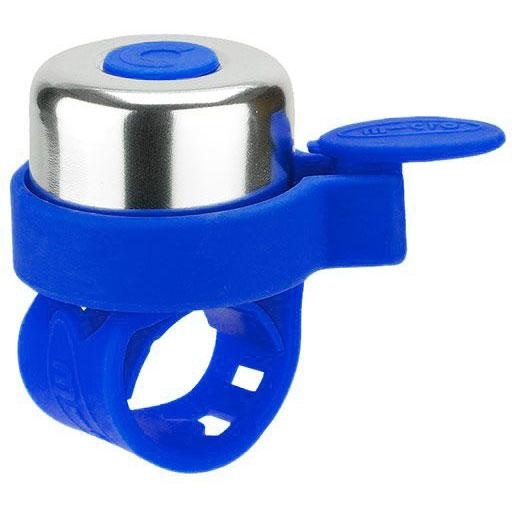
Micro Kickboard Scooter Bell
Scooters and bells are the perfect pair. These colorful bells may be small but they are powerful! They fit easily to any scooter to ensure you or your child can be heard! Micro bells have a flexible silicone strap with multiple place settings Easy to attach and waterproof Can be attached in a variety of places on your scooter or bicycle A fantastic gift idea.
Brand: Micro Kickboard
Category: Sporting Goods > Outdoor Recreation > Cycling > Tricycle Accessories > Tricycle Bells